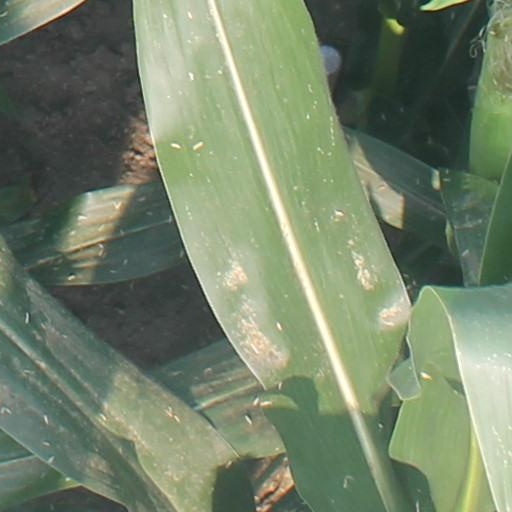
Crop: maize; corn